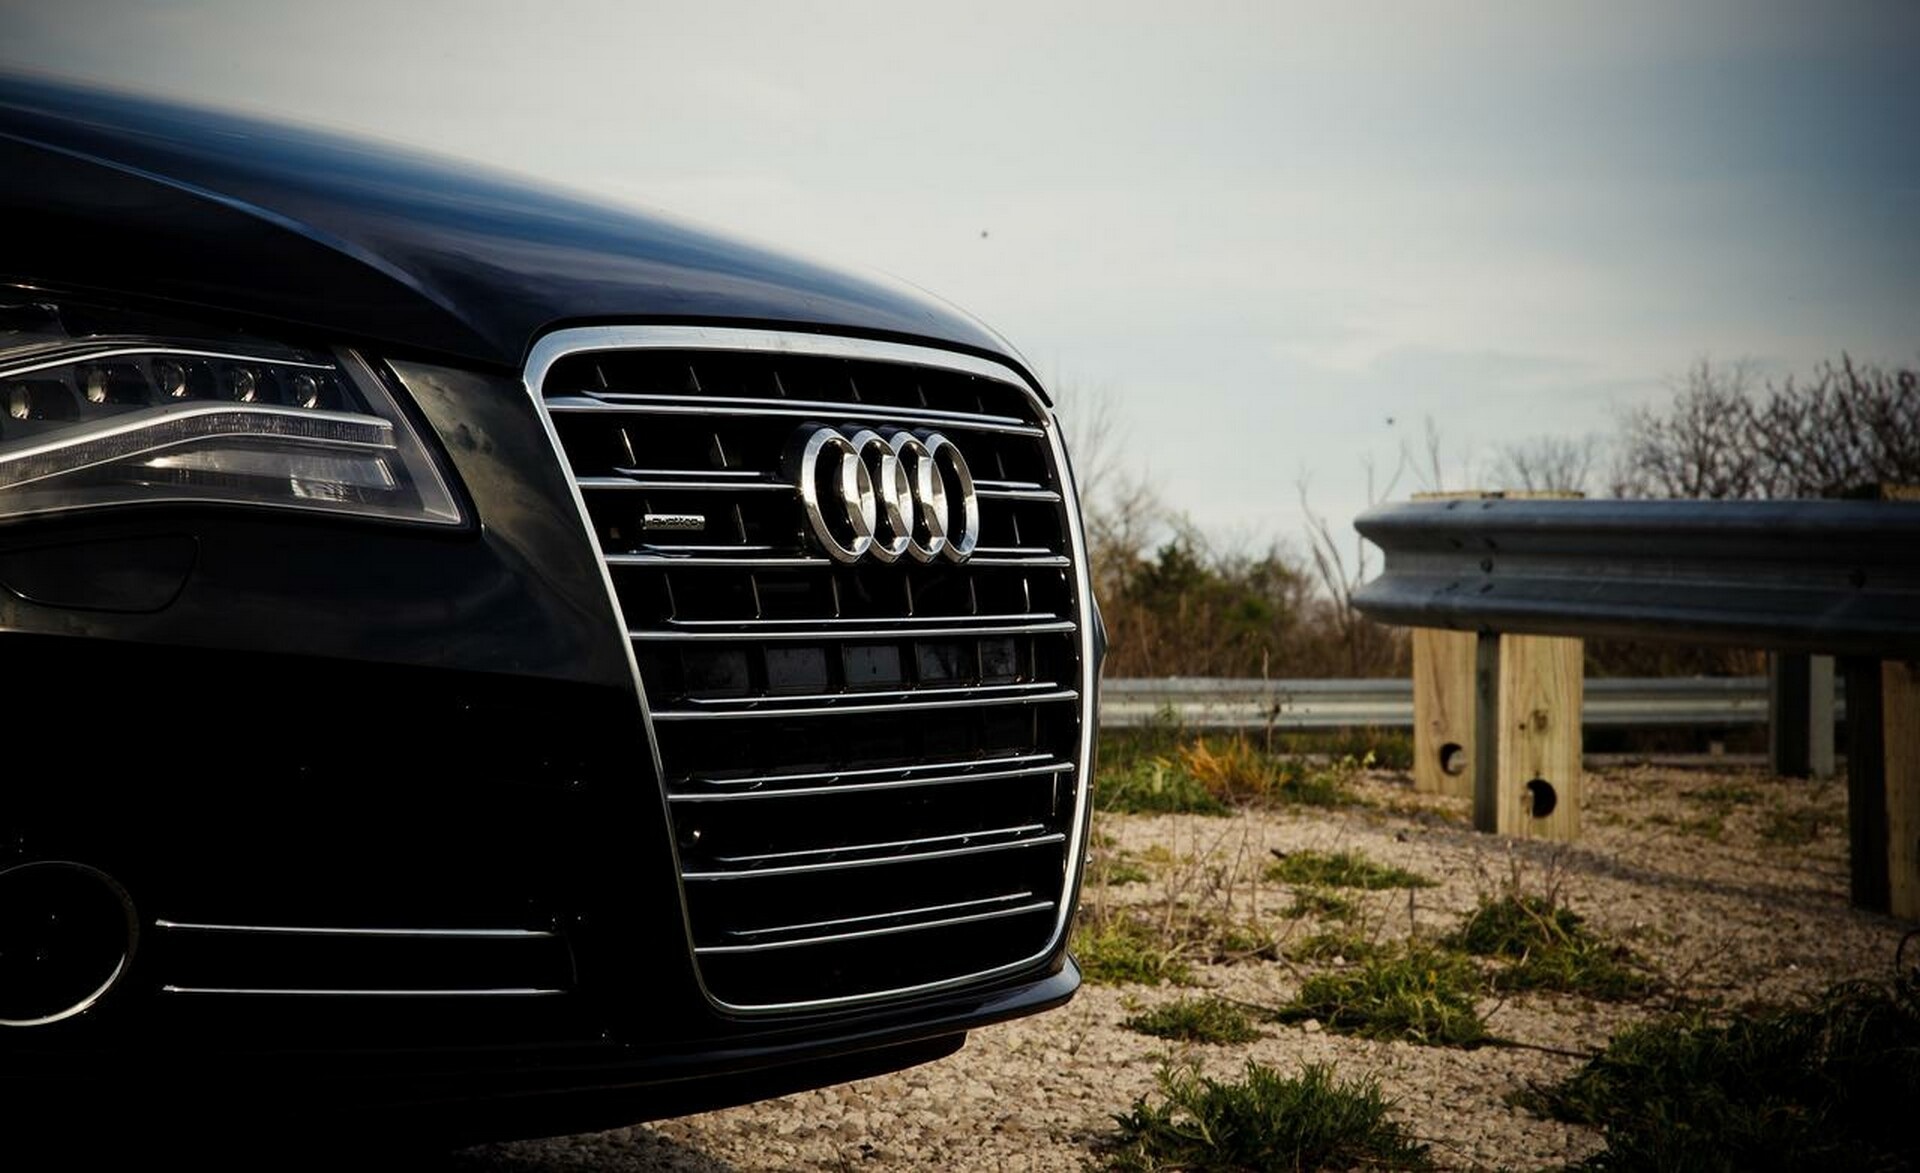
car, wheel, vehicle, grille, sports car, bumper, sedan, audi, views, luxury cars, land vehicle, automobile make, automotive exterior, luxury vehicle, executive car, audi s8